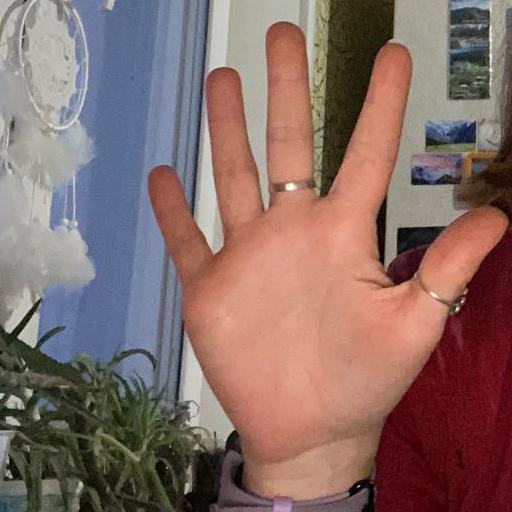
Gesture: palm